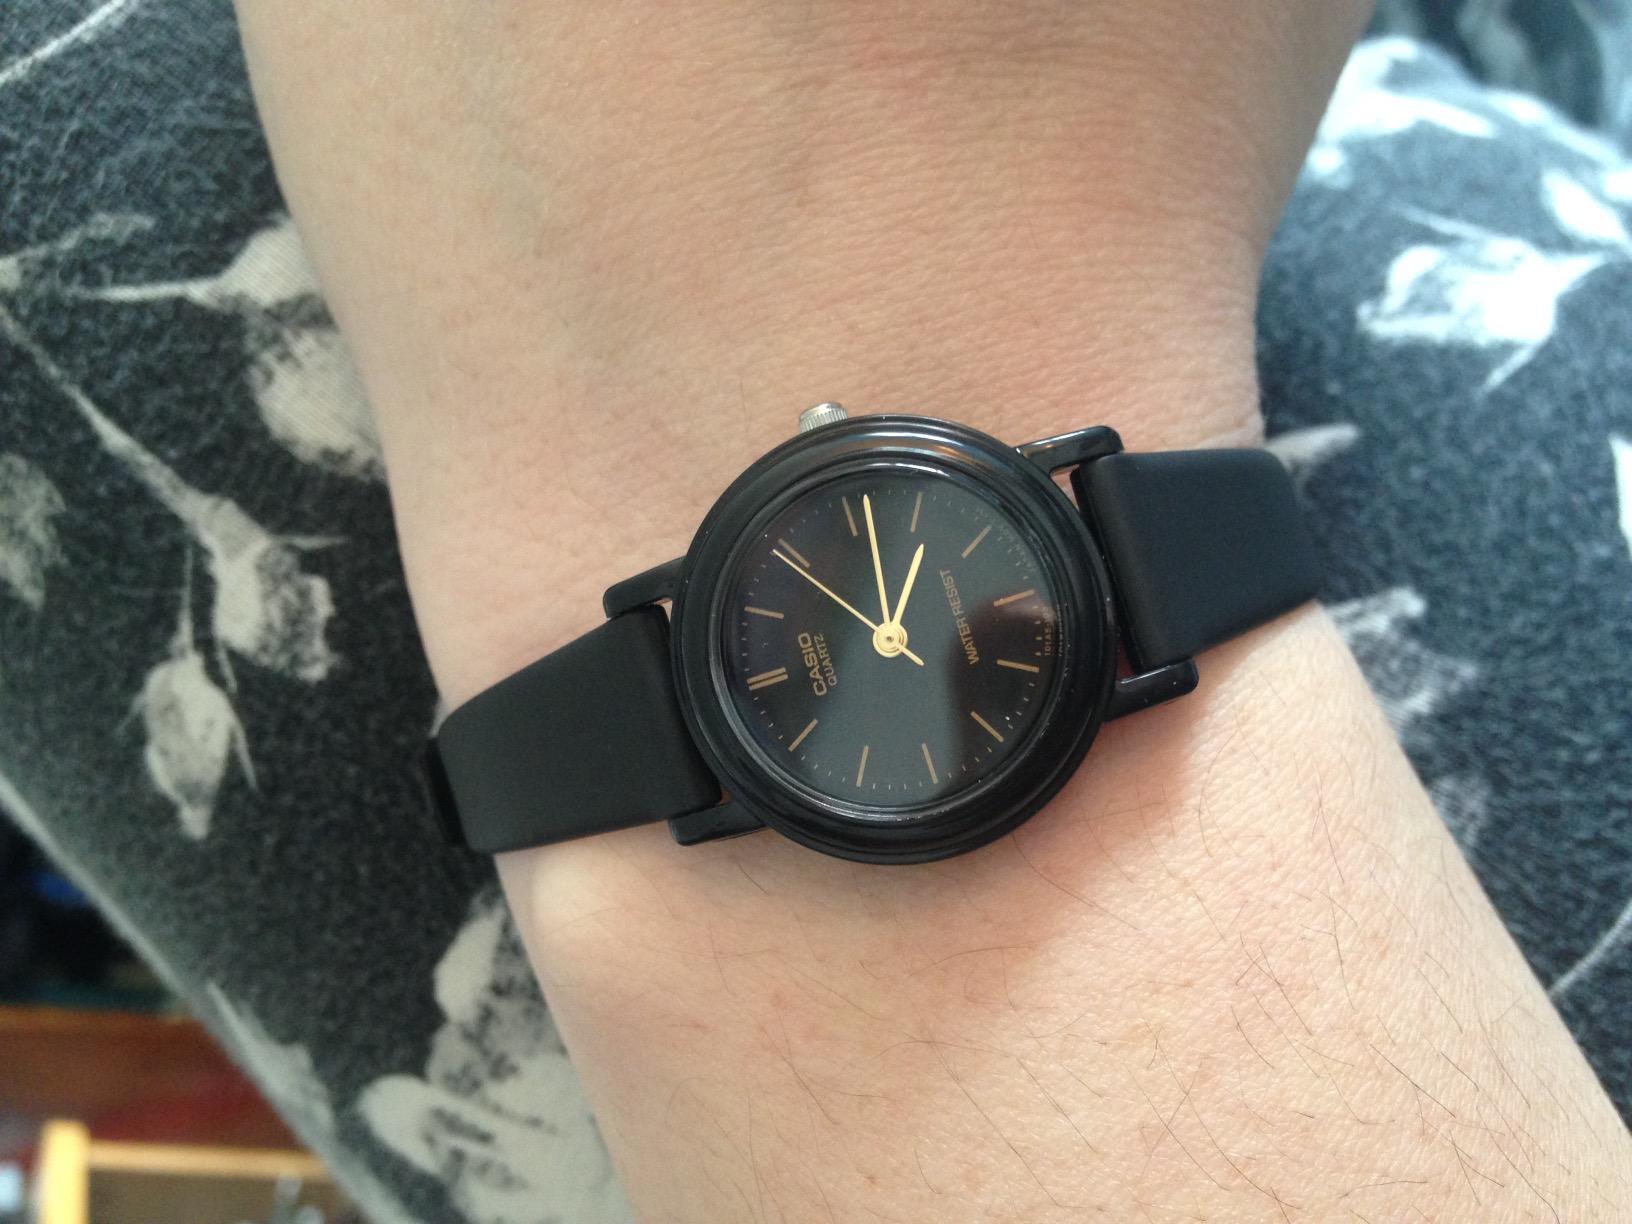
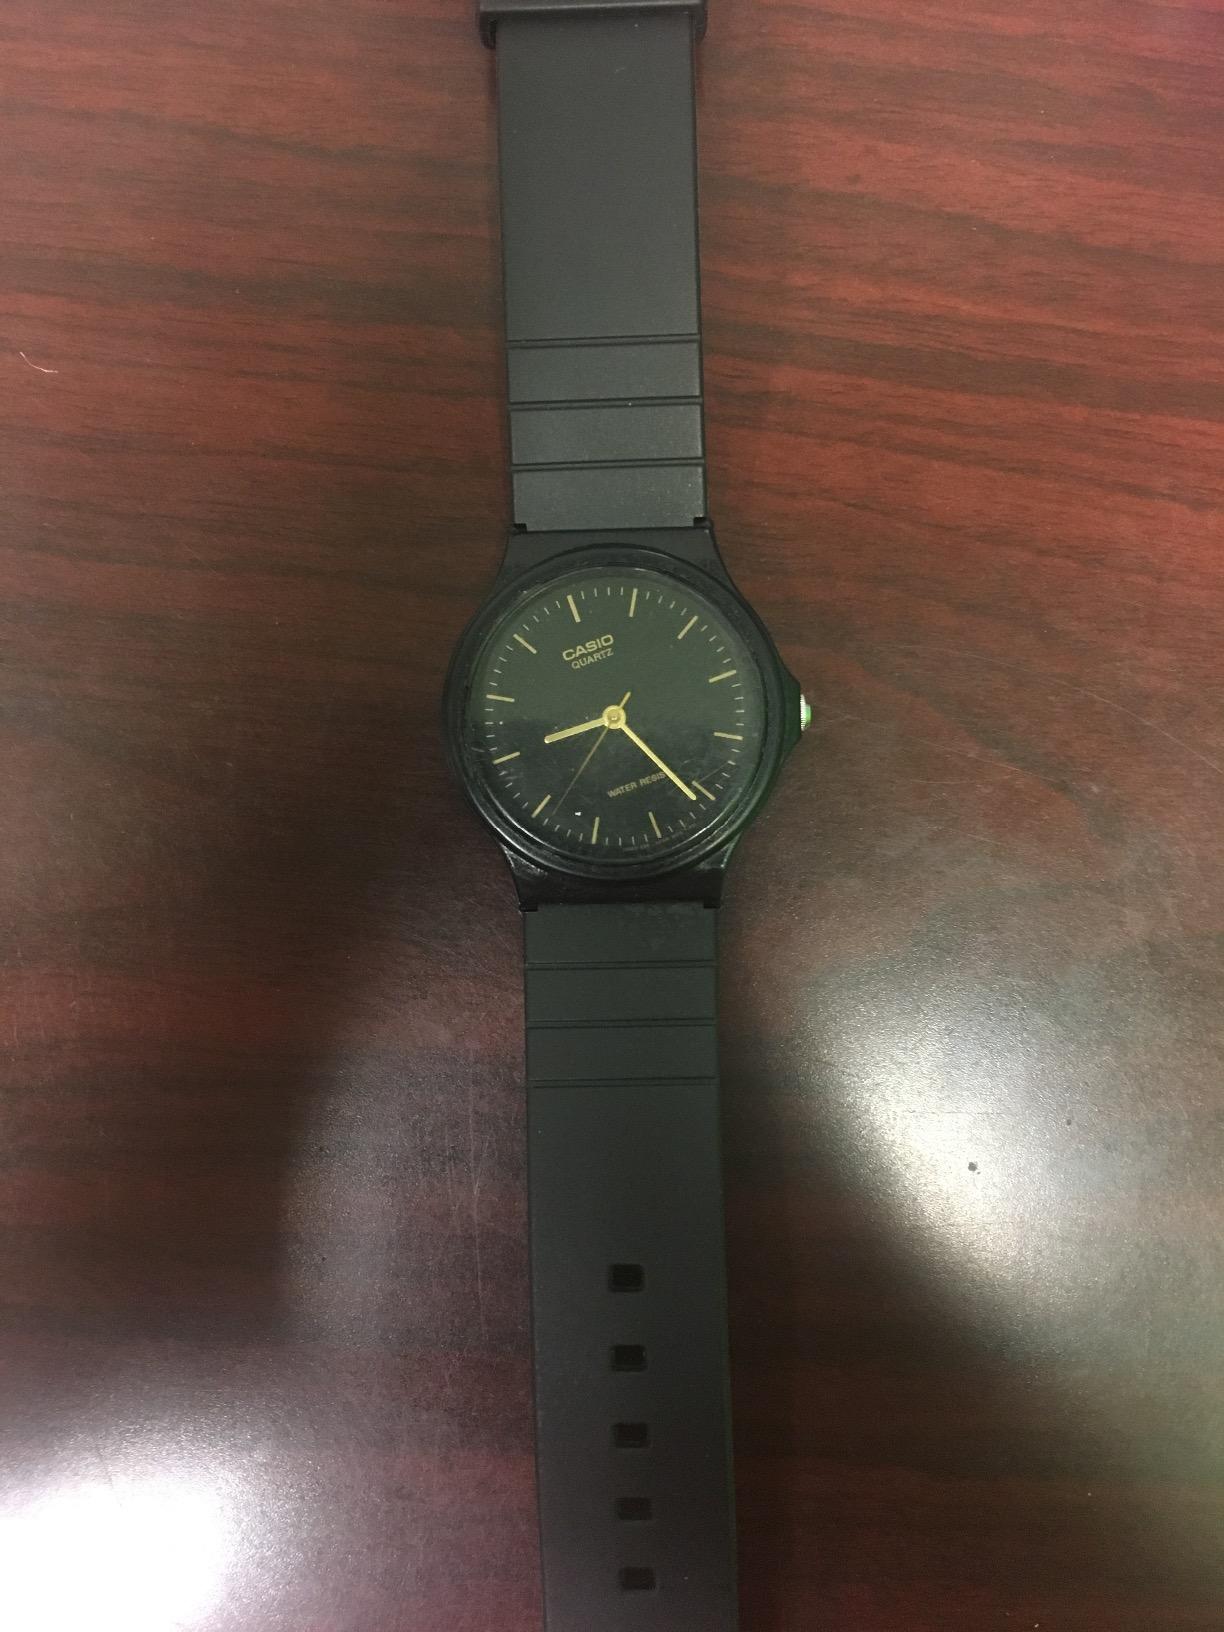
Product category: accessories_watch
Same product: no